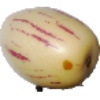
Label: Pepino 1